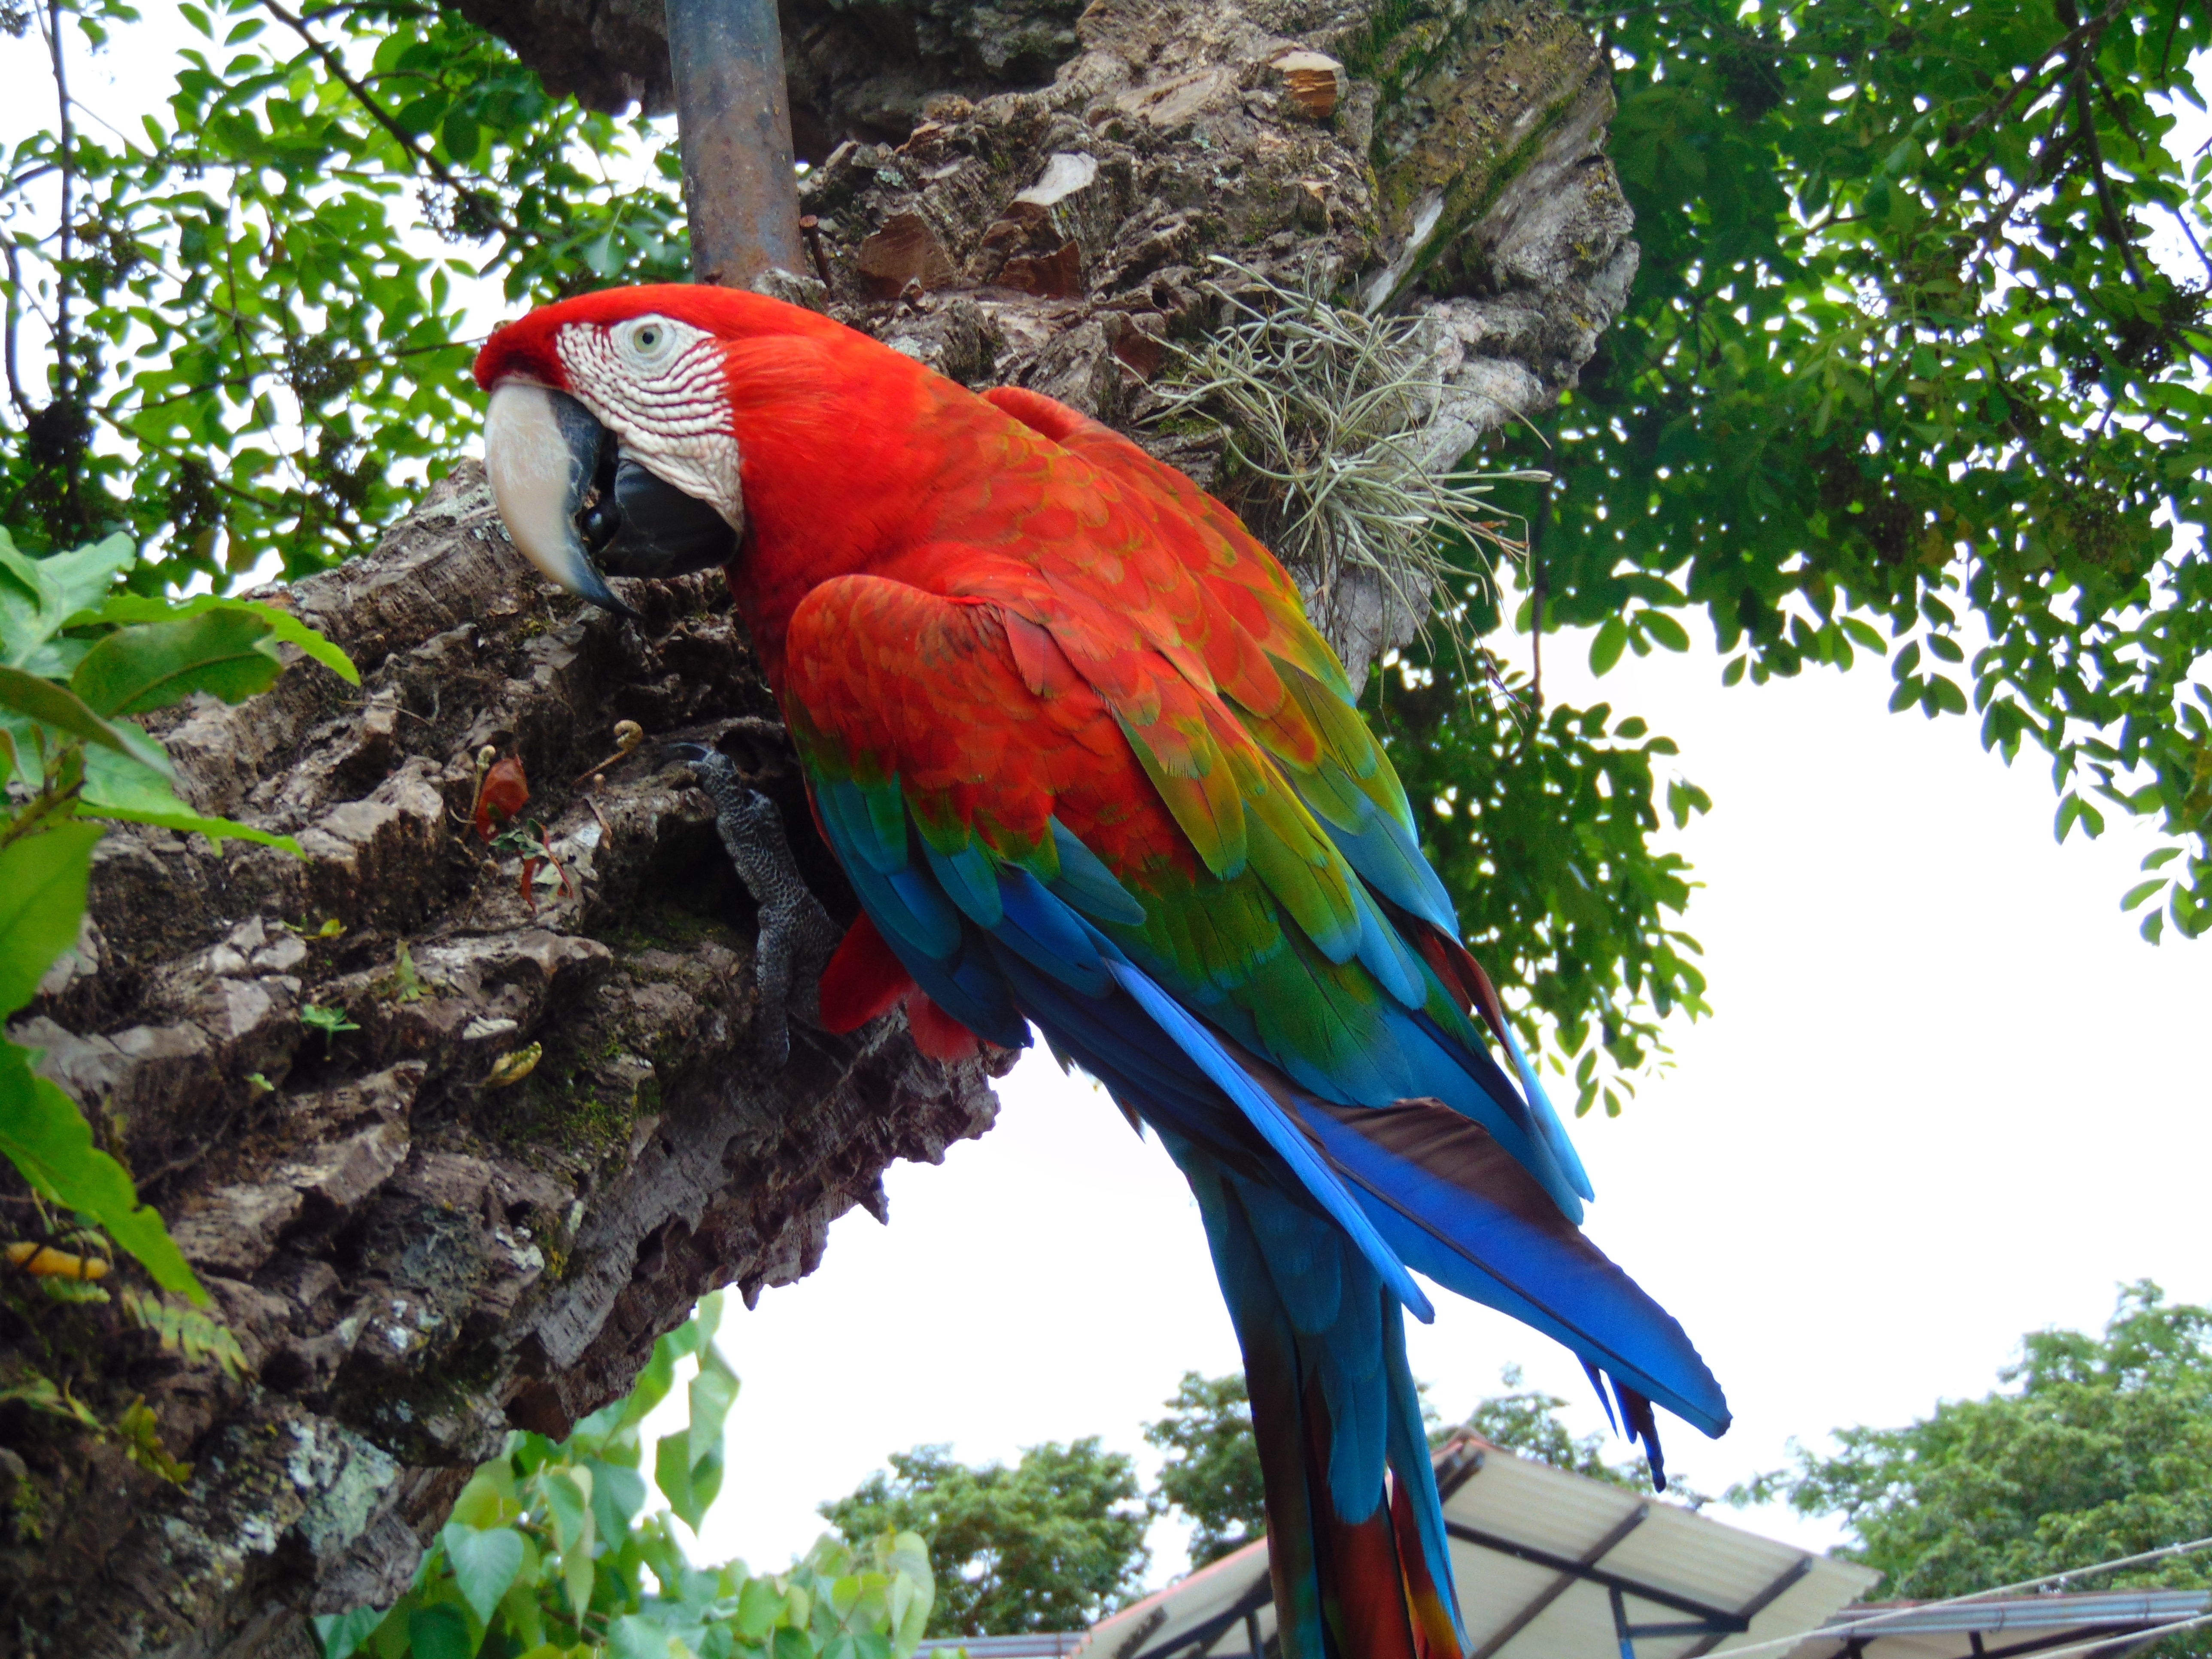
bird, jungle, beak, fauna, lorikeet, macaw, vertebrate, parrot, ave, amazon